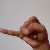
The image shows a hand gesture representing the letter 'J' in Indian Sign Language.